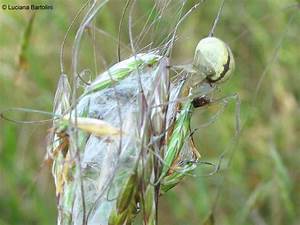
Label: spider